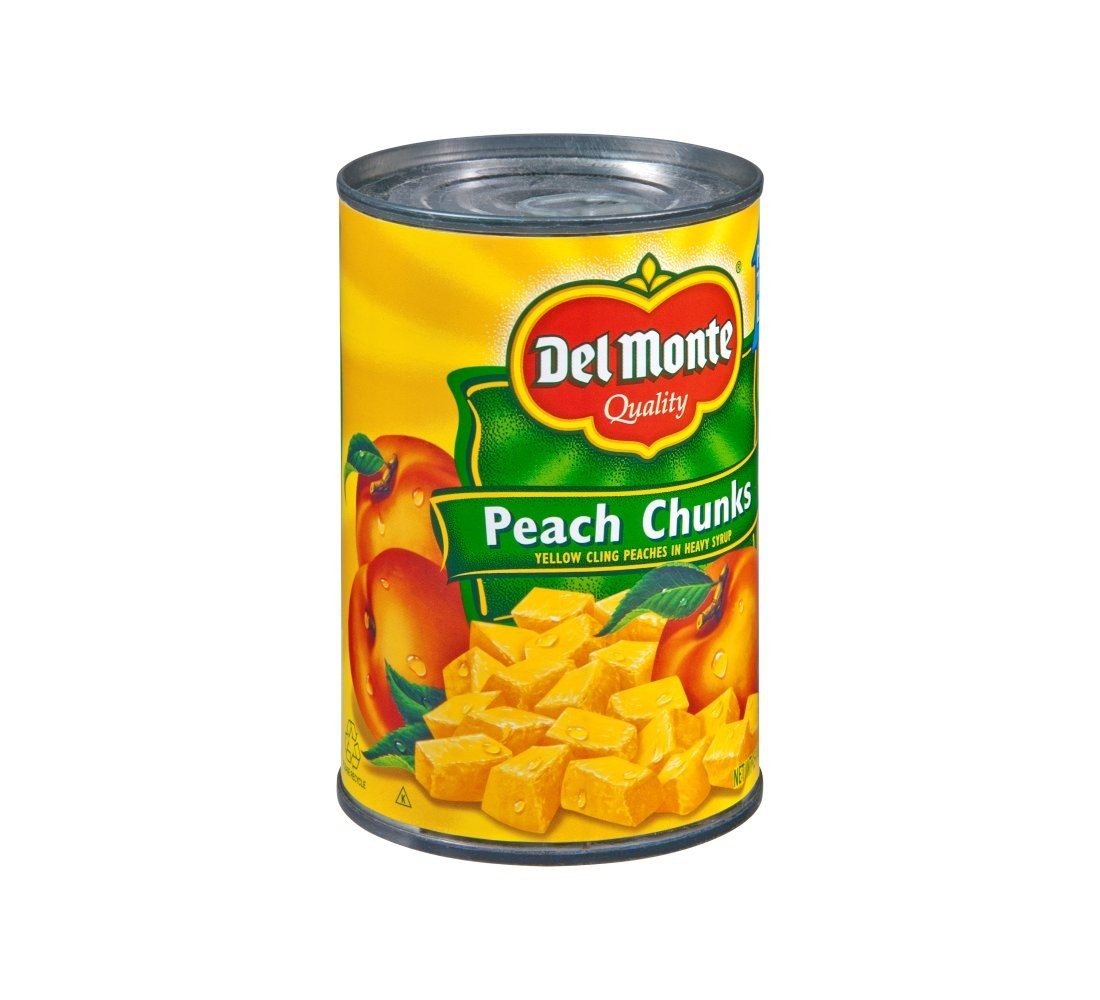
Item Name: Del Monte Peach Chunks Yellow Cling in Heavy Syrup - 12 Pack
Bullet Point 1: Package size of 15.25 oz
Bullet Point 2: Unit Price of $2.97
Bullet Point 3: This is the classic. Chunks of perfectly ripened peaches in heavy syrup.
Product Description: The classic peach favorite that goes great with salads, desserts, and many other recipes.
Value: 183.0
Unit: Ounce

Price: 2.99